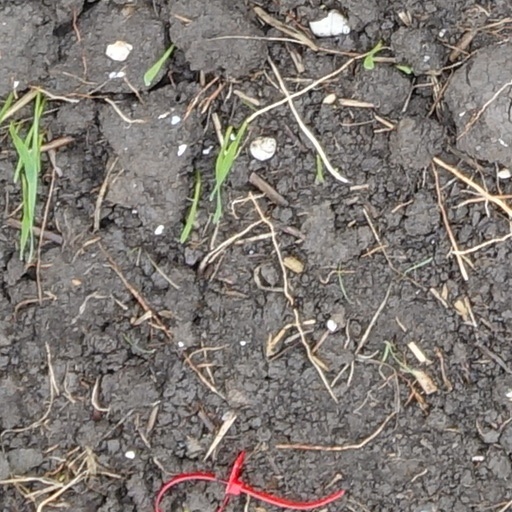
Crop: wheat